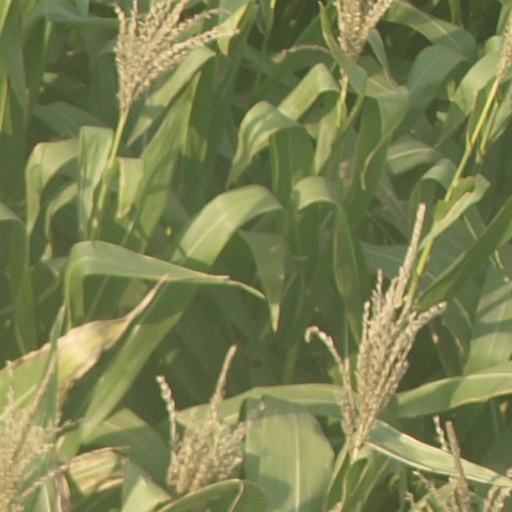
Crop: maize; corn